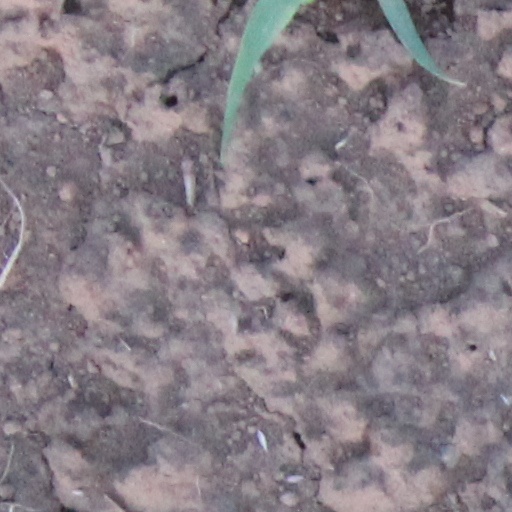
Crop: wheat